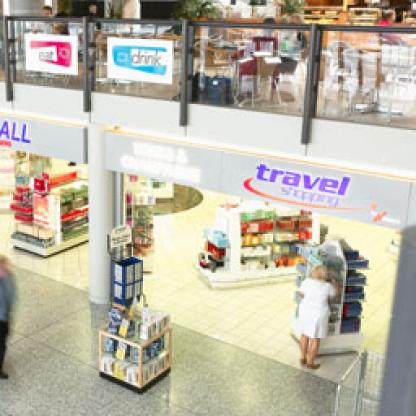
Scene: Indoor